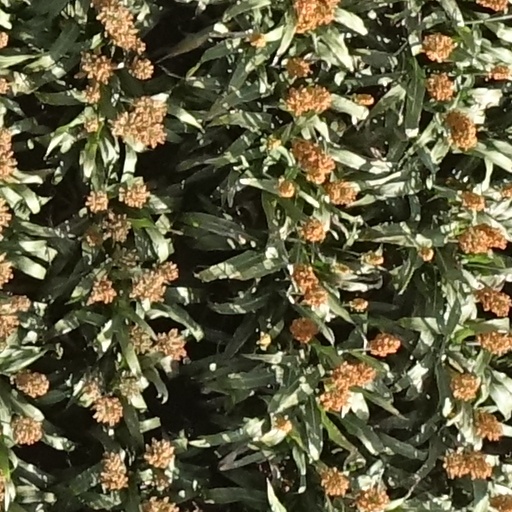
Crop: sorghum